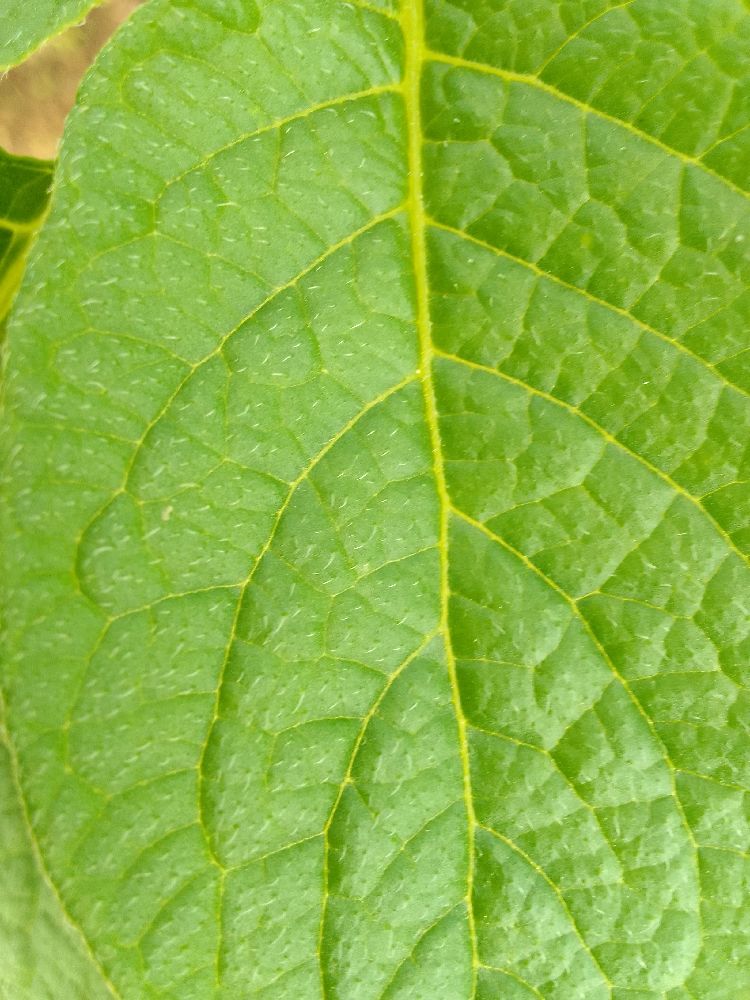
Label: Healthy